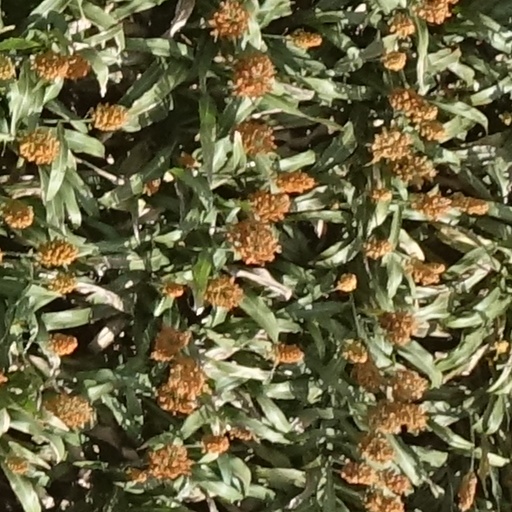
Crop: sorghum